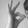
ASL letter: F